Walter C. Dunton

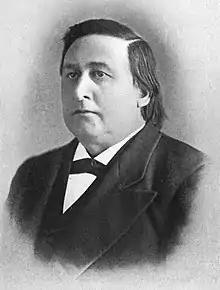
From 1901's "Report of the Proceedings of the Annual Meeting of the Vermont Bar Association"

Walter C. Dunton (November 29, 1830 – April 23, 1890) was a Vermont attorney, businessman, politician, and judge. In addition to serving in the Vermont State Senate, Dunton was a justice of the Vermont Supreme Court from 1877 to 1879.